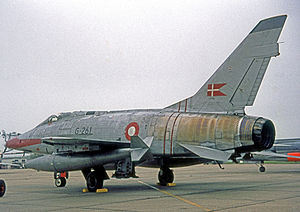
North American F-100 Super Sabre / Operatører
Dansk F-100D i 1965
North American F-100 Super Sabre var en amerikansk supersonisk jetjager, der gjorde tjeneste ved United States Air Force fra 1954 til 1971 og ved Air National Guard indtil 1979. Det var USAFs første jager, der kunne gennembryde lydmuren under vandret flyvning. F-100 var designet af North American Aviation som en mere højtydende videreudvikling af F-86 Sabre jageren.